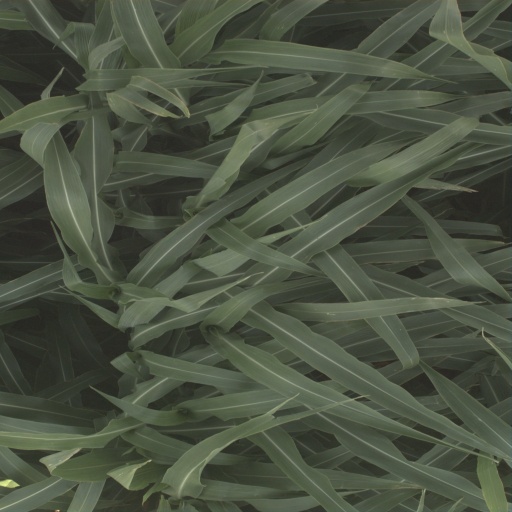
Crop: sorghum